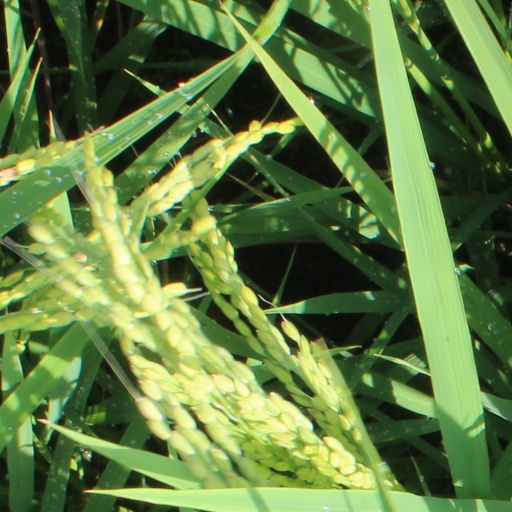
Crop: rice